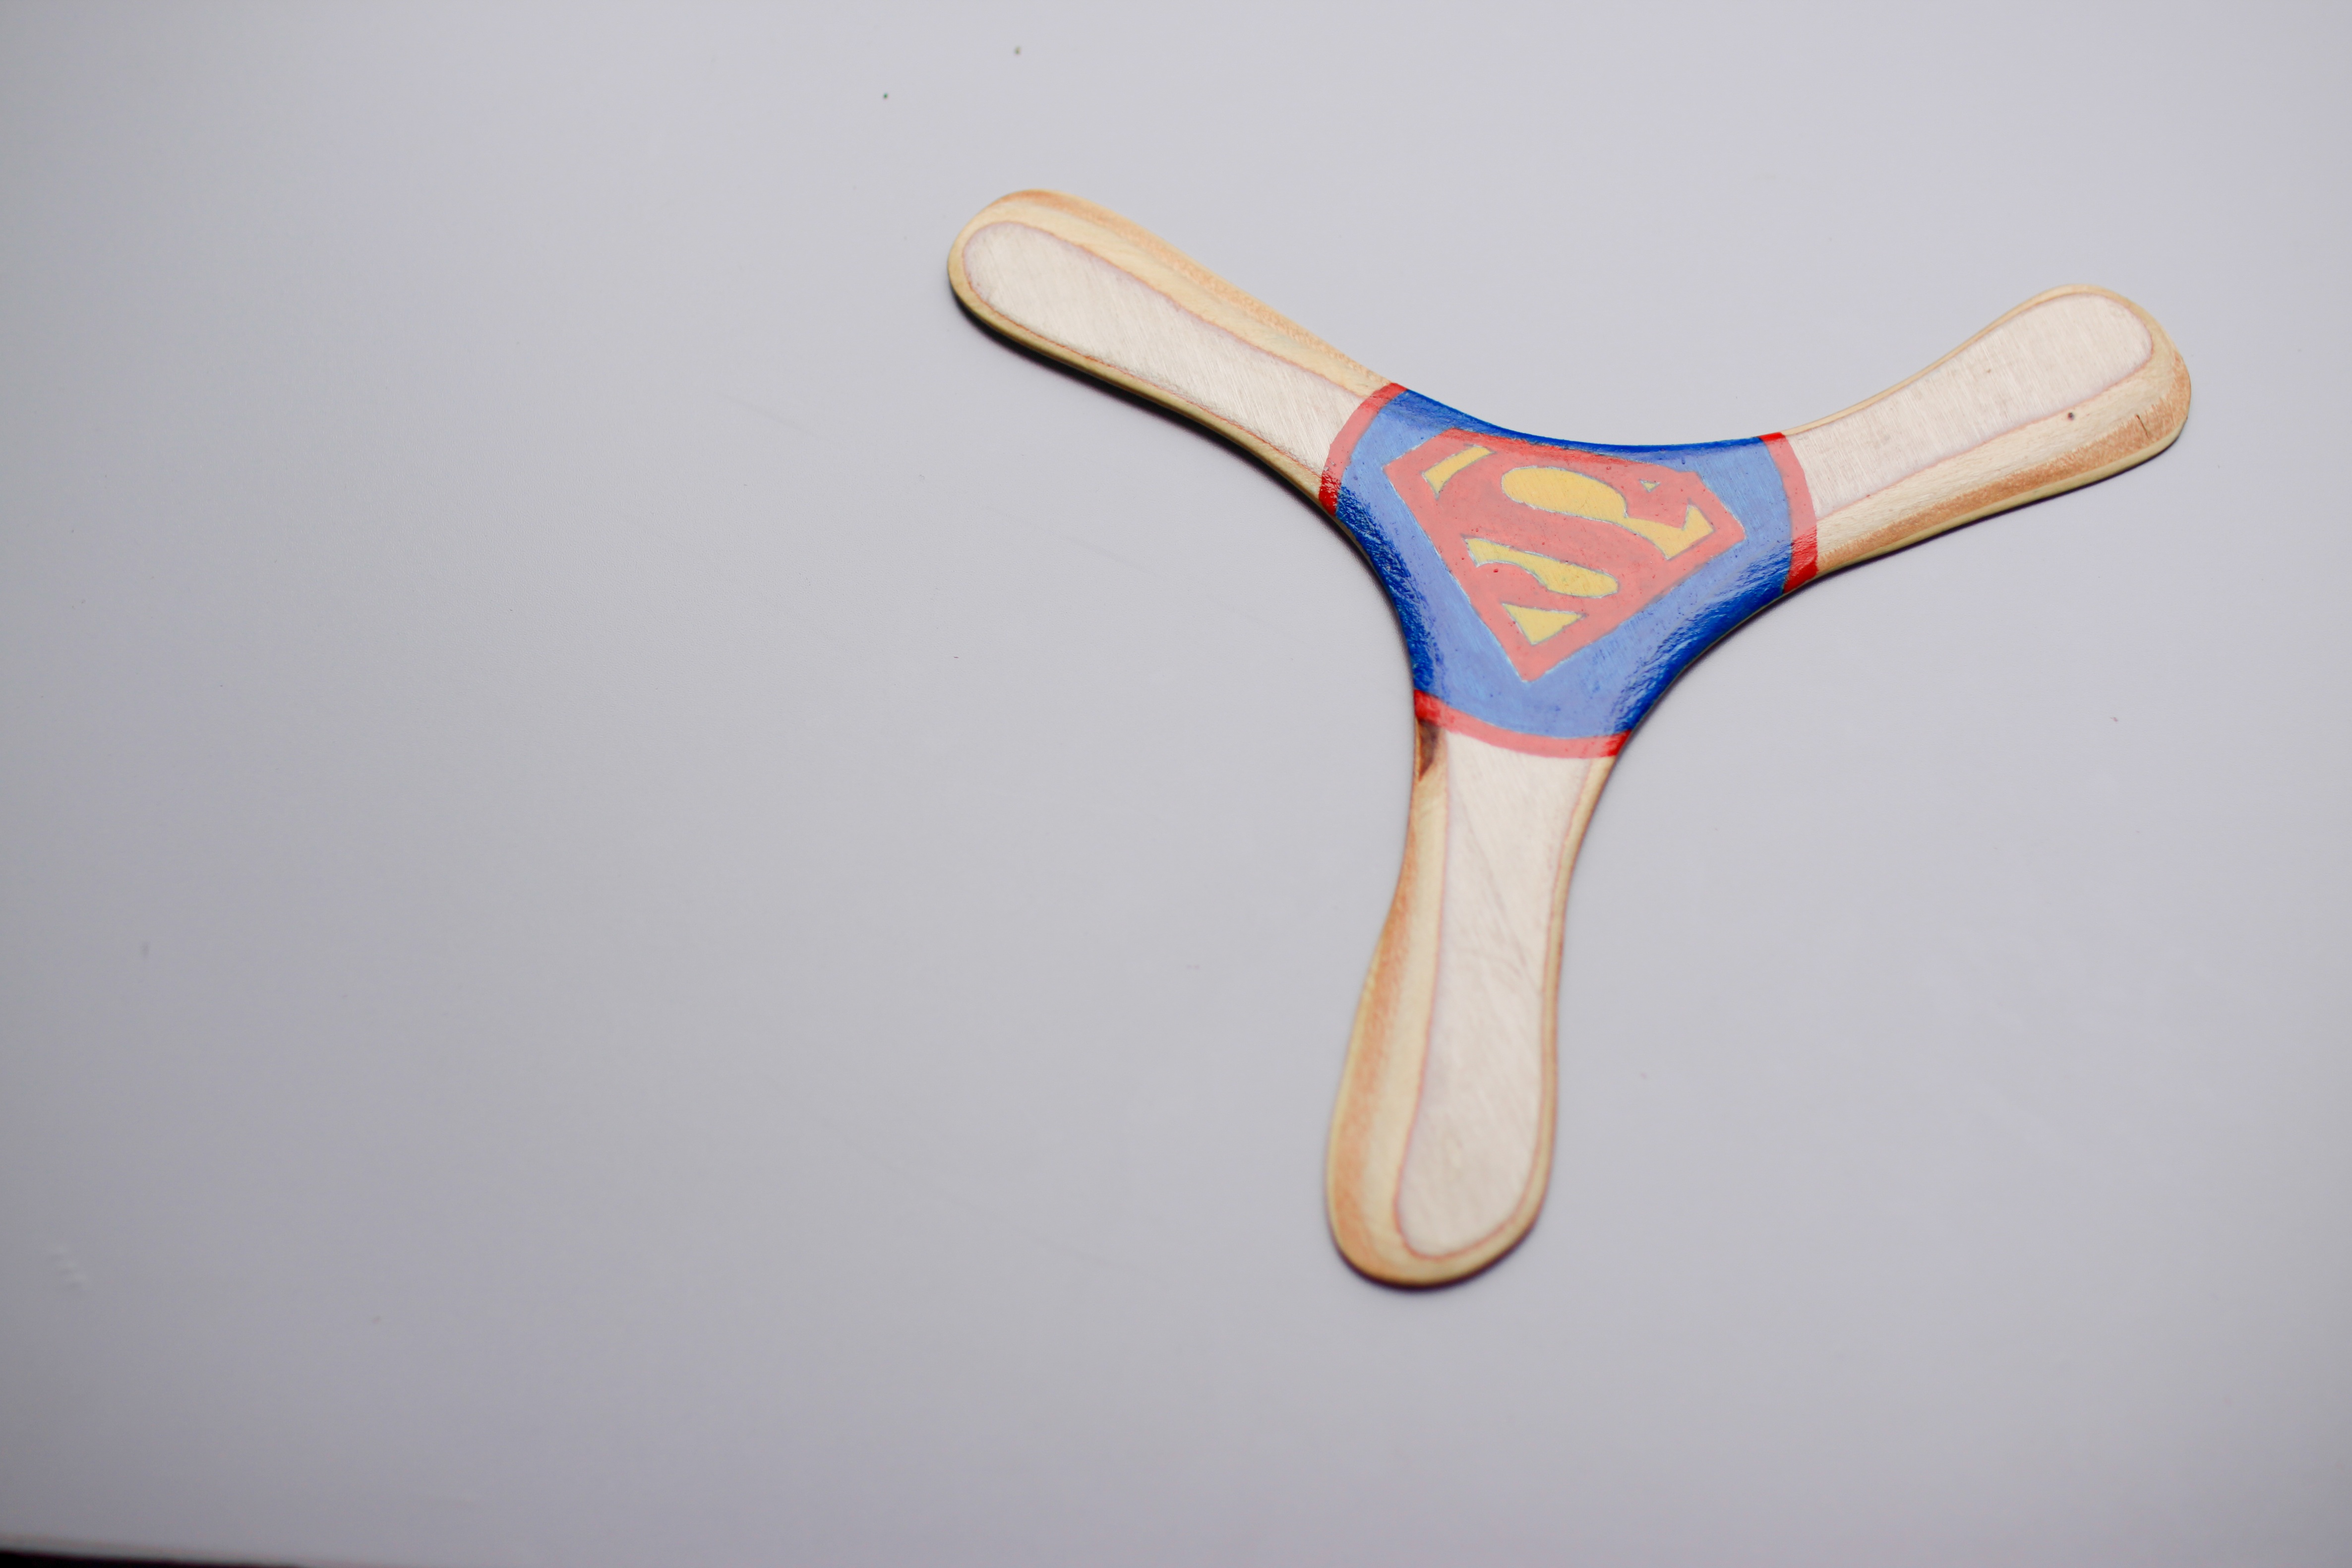
hand, leg, finger, arm, toy, human body, product, organ, tooth, boomerang, muaboomerang, yolo boomerang